Tererro Formation

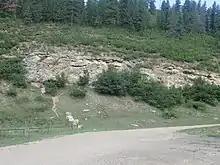
Tererro Formation a short distance north of its type section.

The formation is mostly crystalline or calcarenite limestone with a total thickness of up to . It is exposed throughout the Sangre de Cristo Mountains and in the San Luis, Las Vegas-Raton, Palo Duro, and Estancia Basins, as well in the western Tusas Mountains and the Nacimiento Mountains. It lies unconformably on the Espiritu Santo Formation and is unconformably overlain by the Log Springs Formation in the Nacimiento Mountains, the Flechado Formation in the northern Sangre de Cristo Mountains, and the La Pasada Formation in the southern Sangre de Cristo Mountains.